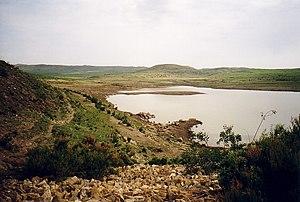
Arato est un réservoir qui se trouve dans le woreda d’Inderta au Tigré en Éthiopie. Le barrage a été construit en 1997 par SAERT.